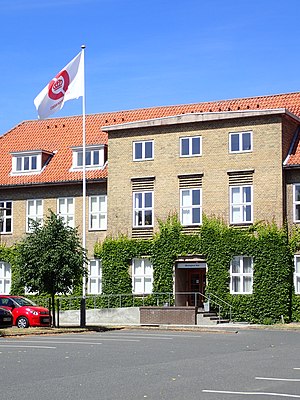
Økologisk Landsforening
Økologisk Landsforening har hovedkvarter i Økologiens Hus i Åbyhøj, Aarhus. Det er det tidligere Åbyhøj Rådhus fra 1936
Økologiens Hus i Åbyhøj.
Økologisk Landsforening er en dansk interesseorganisation, der arbejder for at sikre, styrke, udvikle og udbrede økologisk fødevareproduktion. Desuden at være det samlende led mellem landmænd, virksomheder, forbrugere og ildsjæle.